Château de la Grange-Bléneau

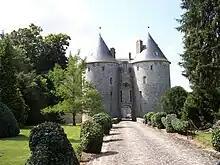
Château de la Grange-Bléneau

The Château de la Grange-Bléneau is a castle in the "commune" of Courpalay in the Seine-et-Marne "département" of France.